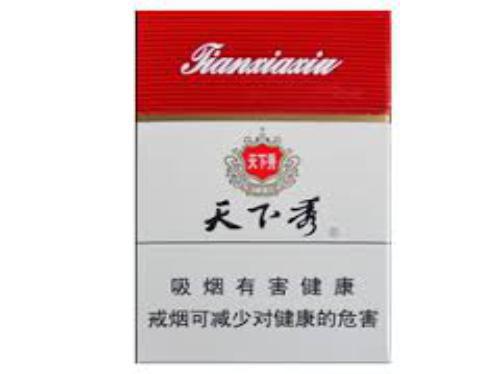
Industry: Necessities